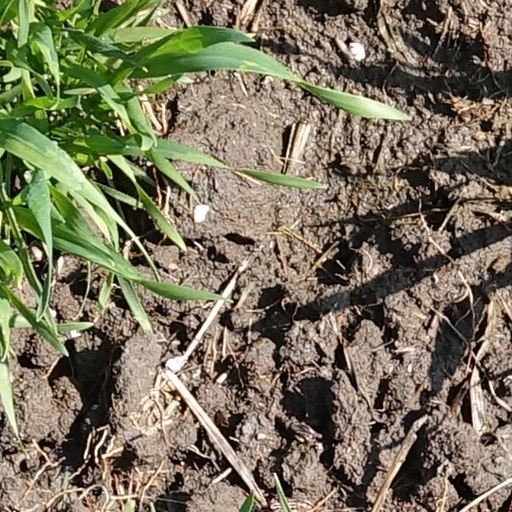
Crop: wheat